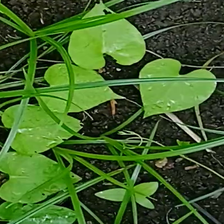
Weed species: Obscure_morning _glory(Ipomoea obscura)